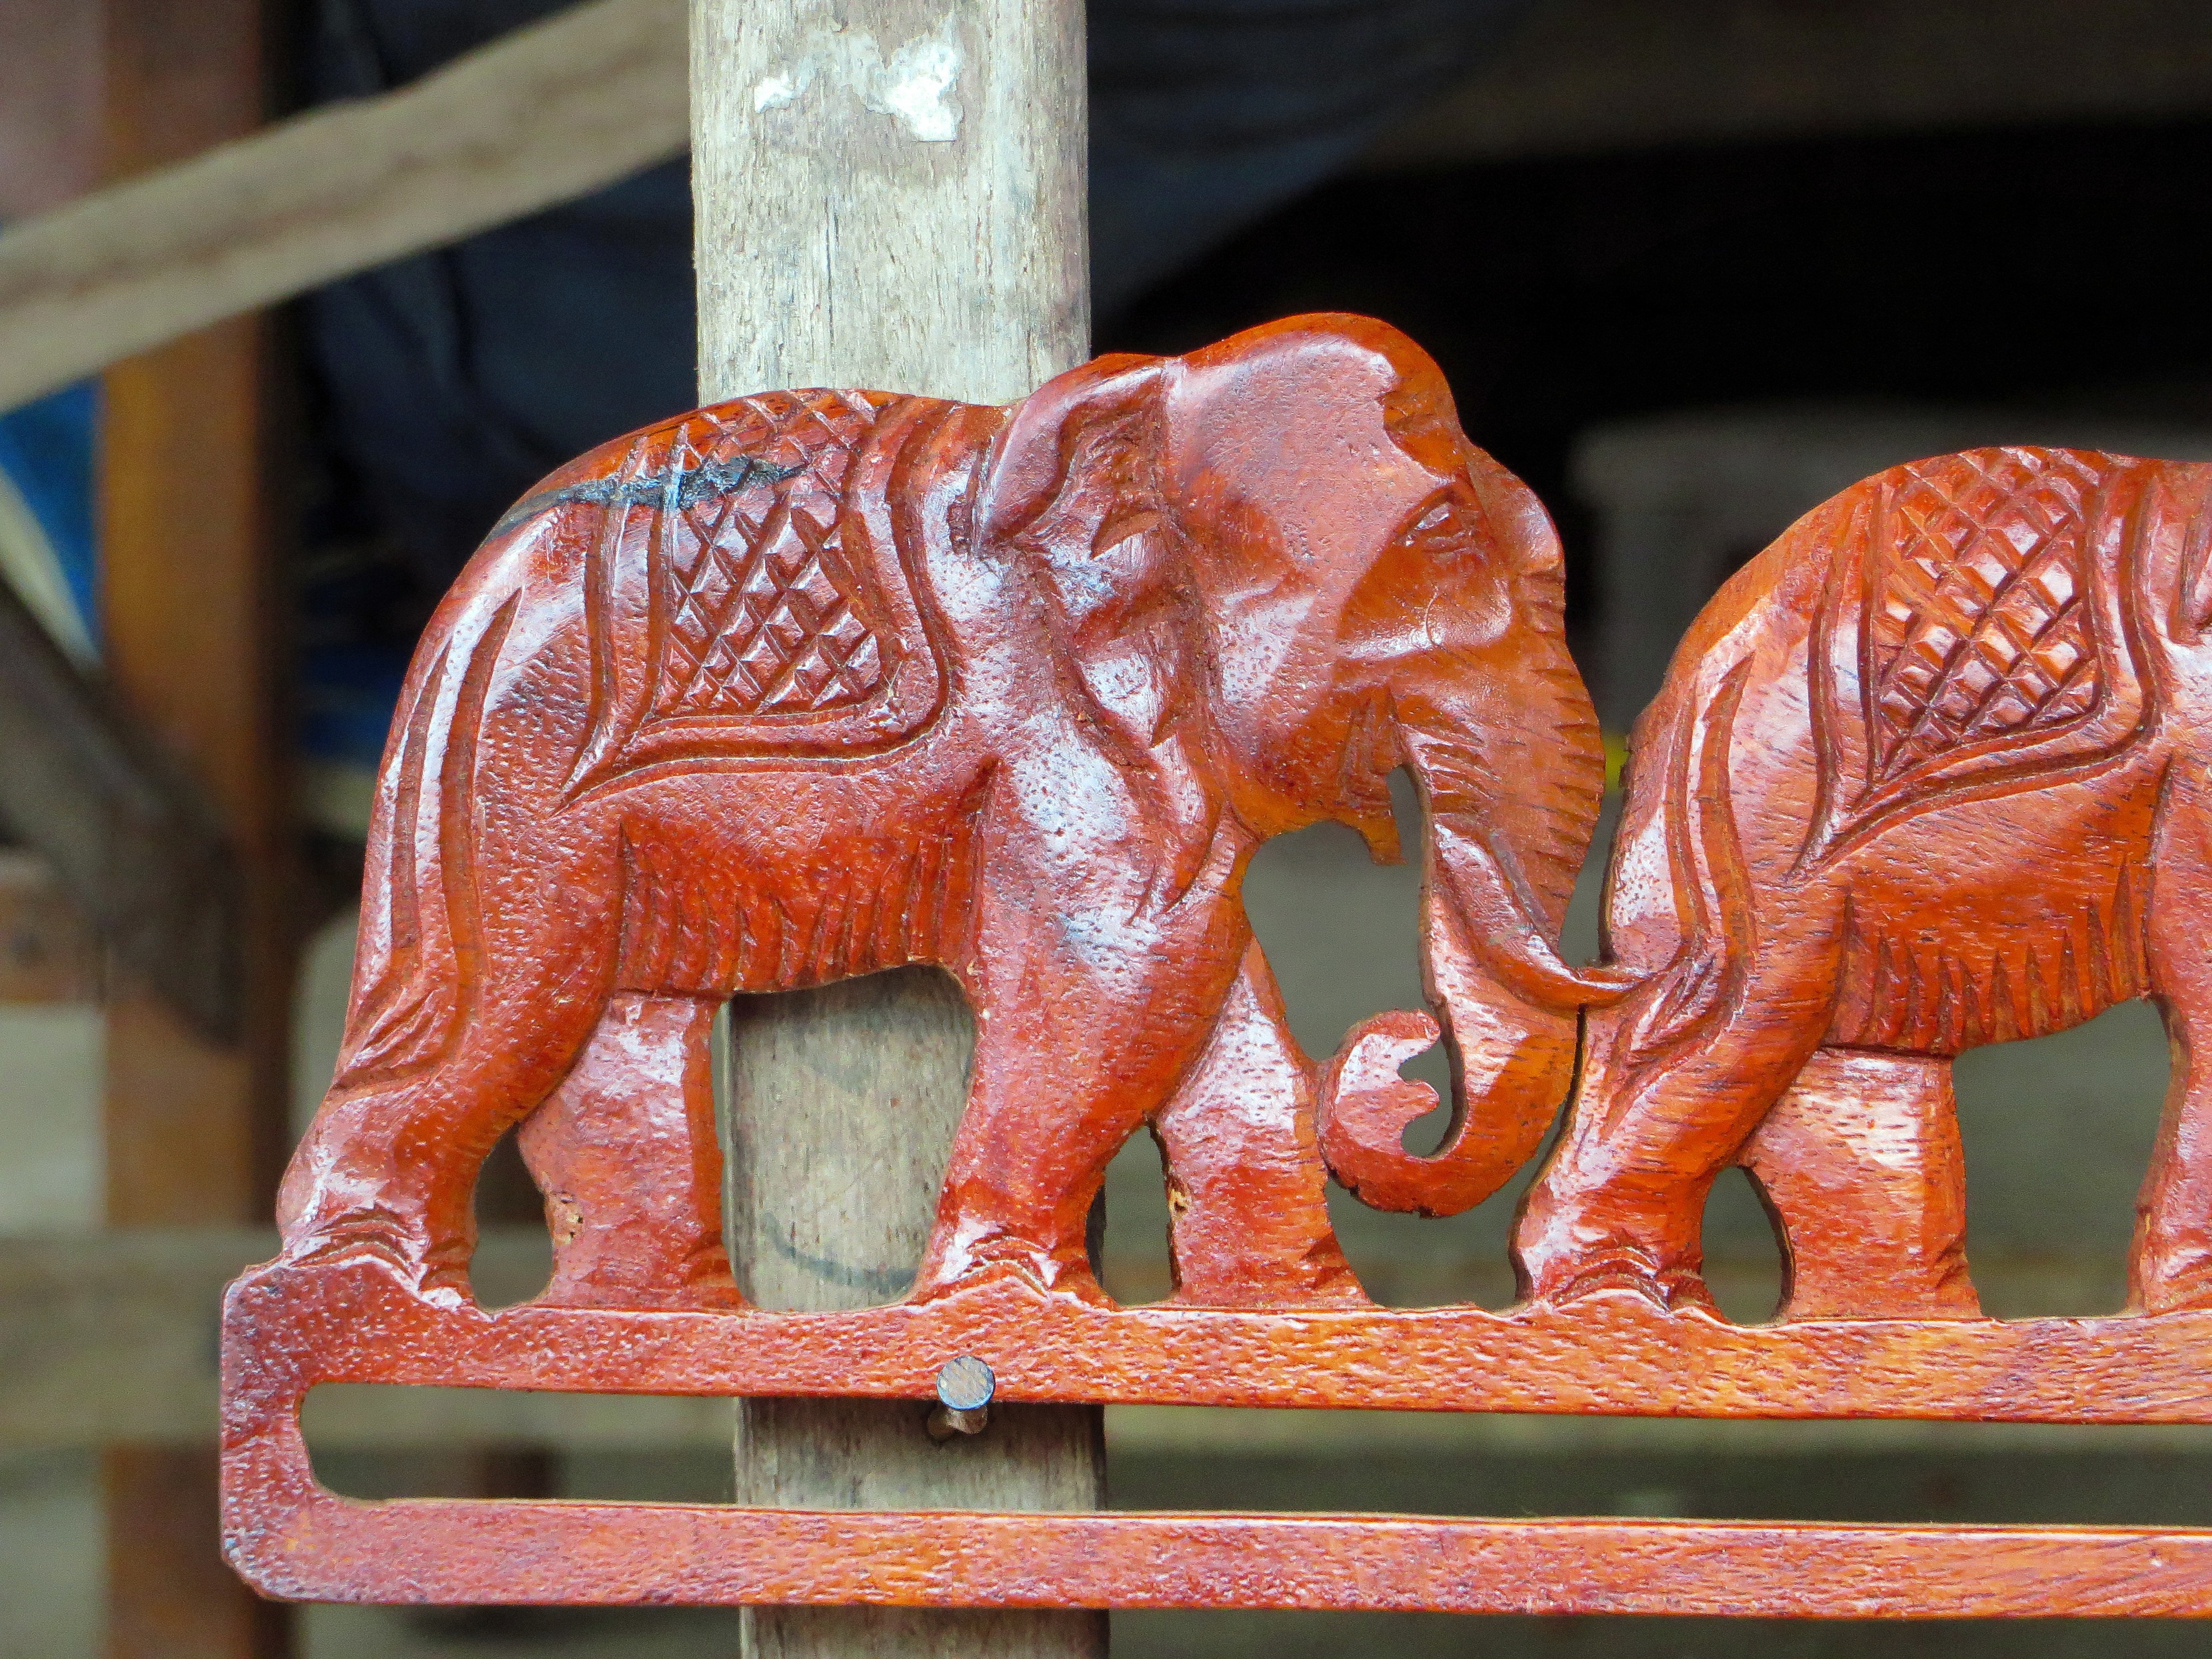
monument, statue, elephant, sculpture, art, temple, frieze, carving, woodcarving, laos, stone carving, ancient history, elephants and mammoths